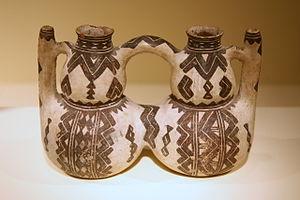
Les signes et symboles de Kabylie se retrouvent, réunis dans des compositions de grande valeur esthétique, dans sept domaines différents : les poteries et « ikoufan », les décorations murales des maisons, les tapis, l'art mobilier notamment les coffres, les tissages, les bijoux et les tatouages. Parfois niée dans les années 1930, leur signification magique et ésotérique a été depuis reconnue et progressivement analysée.